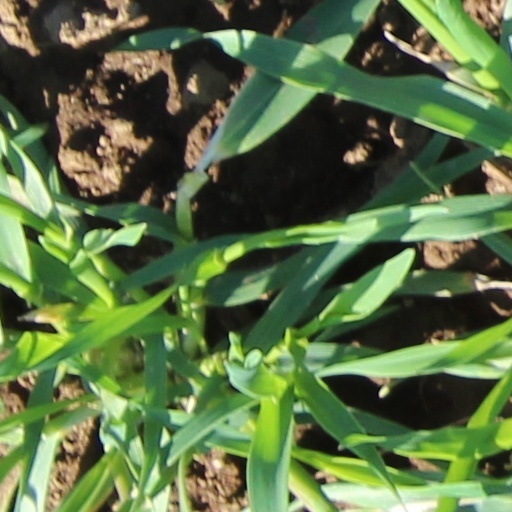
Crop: wheat